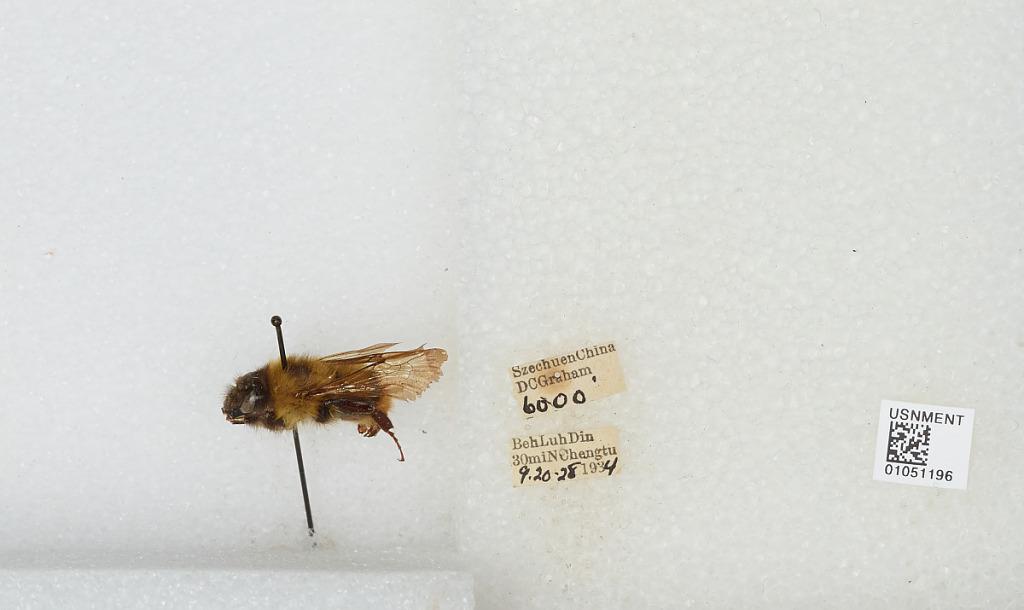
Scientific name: Bombus sp.
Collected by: D. Graham
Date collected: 1934-9-20
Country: China
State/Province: Sichuan
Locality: Beh Luh Din 30 mi N Chengdu